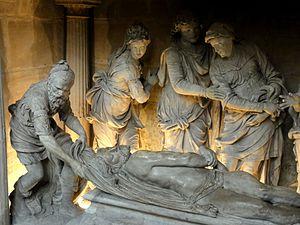
Le Christ et les quatre personnages de gauche (Joseph d'Arimathie, Madeleine, Jean consolant la Vierge Marie).
La cathédrale Saint-Maclou de Pontoise est une cathédrale catholique située à Pontoise dans le département français du Val-d'Oise en région Île-de-France.